OV3-3

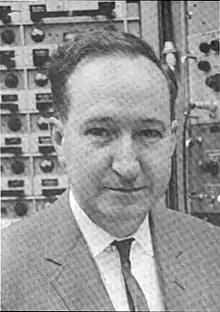
Charles H. Reynolds, Technical Manager of OV3

Prior to the launch of OV3-3, two other OV3 satellites had been placed into orbit. OV3-1, launched 22 April 1966, measured radiation around the Earth, returning data for over a year. Launched on 10 June 1966, OV3-4 was the second in the OV3 satellite series. It measured the effects of radiation on tissue-equivalent samples.